Electoral history of John Abbott

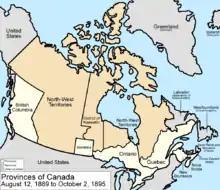
Canada had seven provinces, one territory and one semi-autonomous district during Abbott's term as prime minister.

Abbott ranks eighteenth out of twenty-three prime ministers for time in office, serving one short term of just over a year (1891–1892).